111 Ate

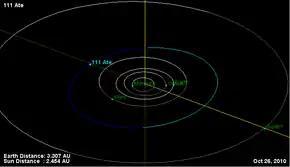
Orbital diagram

111 Ate is a main-belt asteroid discovered by the German-American astronomer C. H. F. Peters on August 14, 1870, and named after Ate, the goddess of mischief and destruction in Greek mythology. In the Tholen classification system, it is categorized as a carbonaceous C-type asteroid, while the Bus asteroid taxonomy system lists it as an Ch asteroid.